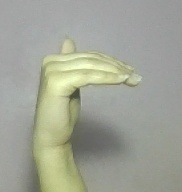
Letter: khaa